Brown Palace

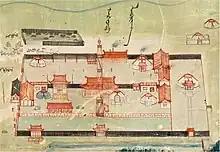
Aerial view of the palace, painting by Jugder (1913)

The Brown Palace (ᠬᠦᠷᠢᠨ ᠣᠷᠳᠣᠨ "Khüren ordon") was an imperial summer residence of the Bogd Khan, ruler of Mongolia, located in Ulaanbaatar. It was also known as the Haistai Temple (ᠬᠠᠶᠢᠰᠤ ᠲᠠᠢ ᠯᠠᠪᠷᠤᠩ Great Temple of Knowledge).